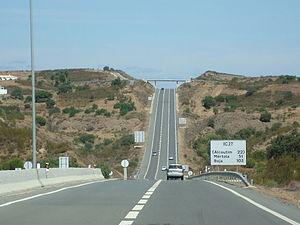
L'IC27 est une voie rapide sans profil autoroutier reliant l' à proximité de Castro Marim à la N 122 à proximité de Alcoutim.